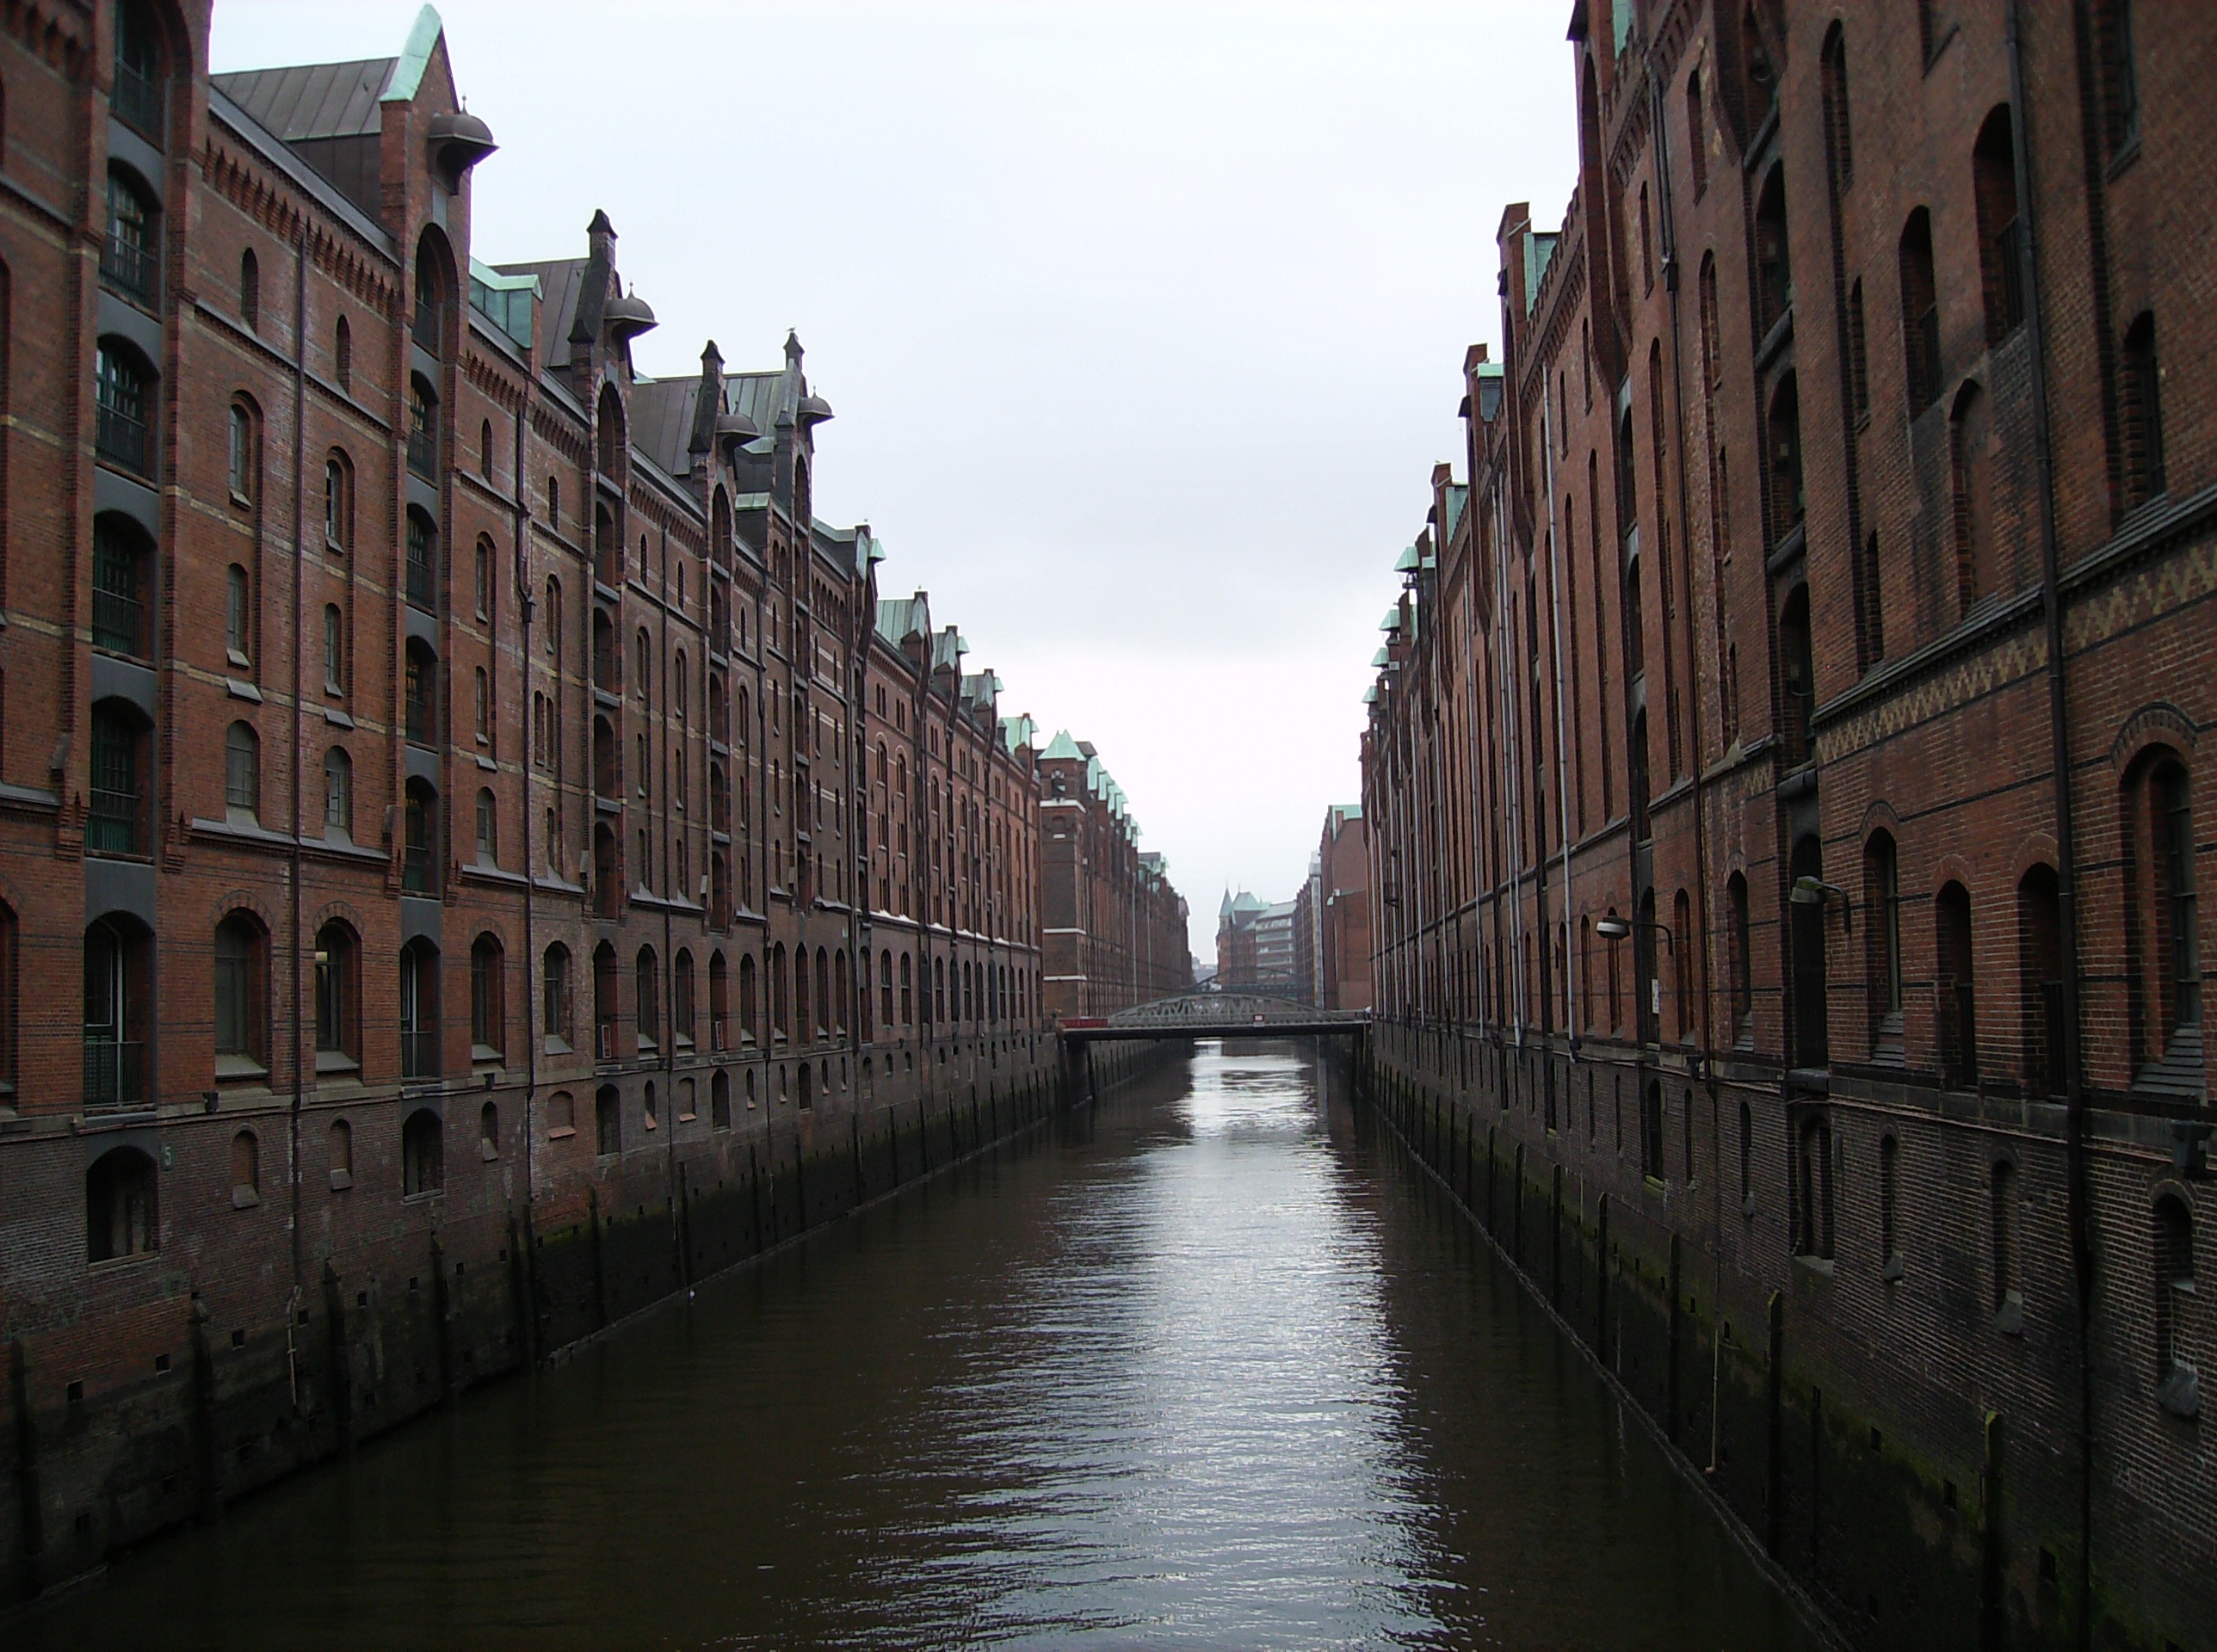
water, architecture, boat, town, building, city, river, canal, cityscape, reflection, vehicle, waterway, body of water, homes, channel, hamburg, landform, geographical feature